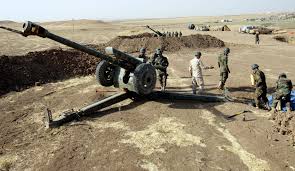
Label: D-30